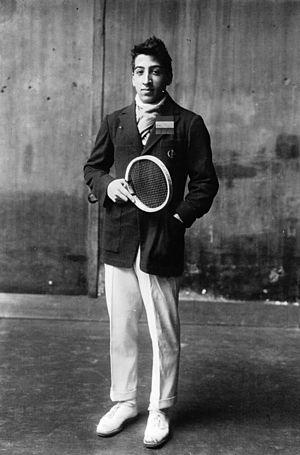
M. Lacoste fils, champion de tennis
Jean René Lacoste, né le 2 juillet 1904 à Paris et décédé à Saint-Jean-de-Luz au Pays basque le 12 octobre 1996, est un champion de tennis, industriel, ingénieur et designer français, fondateur de la marque Lacoste.